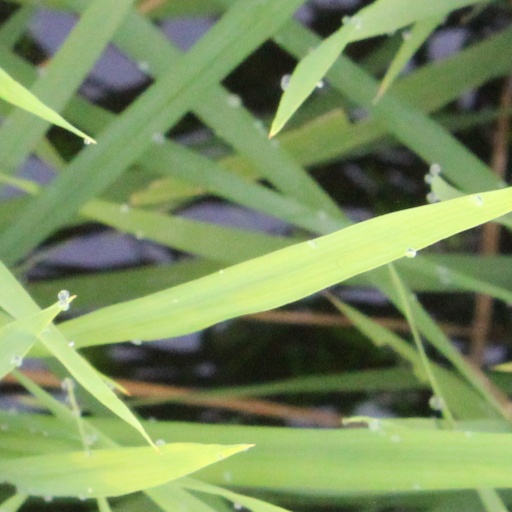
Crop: rice